Haller Park (Kenya)

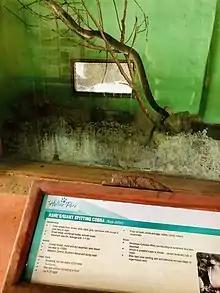
Spitting cobra in the Haller Park

The vital task was to find pioneer plants which could survive the limestone desert. The plants had to survive the fierce tropical sun. After planting 26 plants only three of them survived: The damas, coconut palm, and the casuarina.